Coney's Castle

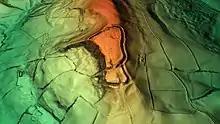
3D view of the digital terrain model

A small lane runs along the ridge, bisecting the hillfort. The lane is also part of the Wessex Ridgeway long-distance trail. There is a convenient car park next to the north rampart.